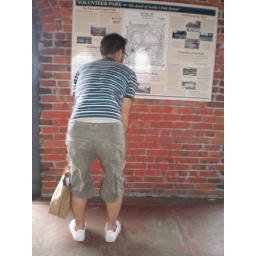
Up water tower in Victoria Park